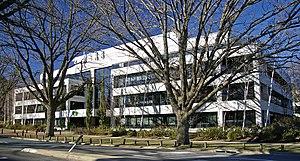
CA Technologies est une société éditrice de logiciels fondée à New York par Charles B. Wang en 1976 sous le nom de Computer Associates International, Inc.